List of Sola episodes

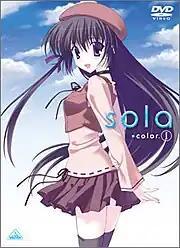
"Sola" limited edition DVD volume 1 cover featuring Matsuri Shihou.

This is a list of episodes of the Japanese anime Sola. The episodes are directed by Tomoki Kobayashi and produced by the Japanese animation studio Nomad. The anime is based on the mixed media project of the same name originally conceived by Naoki Hisaya (main writer of "Kanon") with original character design by Naru Nanao (designer of ""). The story follows the life of a male high school student named Yorito Morimiya who meets a strange non-human girl named Matsuri Shihō and gets entangled in a fight between her and a man named Takeshi Tsujido who is trying to kill her. The anime aired between April 7, 2007 and June 30, 2007, containing thirteen episodes. Two additional episodes were made available exclusively on DVD volumes four and five as original video animations; the first was released on September 25, 2007, and the second was on October 26, 2007.